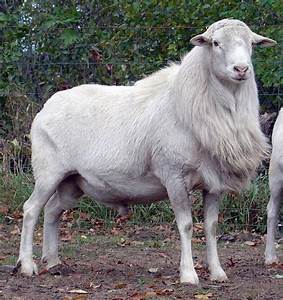
Label: sheep